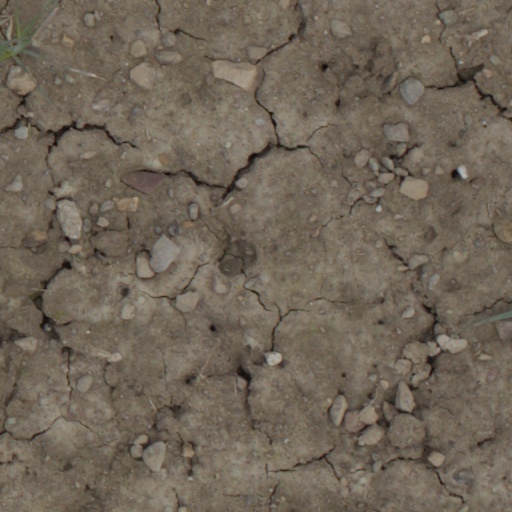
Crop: wheat